Erna Wazinski

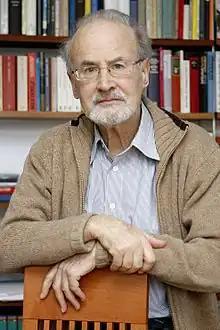
Helmut Kramer, a judge at the Higher Regional Court of Braunschweig, fought for decades for Erna Wazinski's rehabilitation and for Nazi lawyers to be held accountable.

In 1964, Otto Block brought an action for official liability before the Regional Court of Braunschweig. The 3rd Civil Chamber considered the claim for compensation to be justified and subsequently declared on July 29, 1964, that the death sentence had also been an unlawful miscarriage of justice from the perspective of "National Socialist law," "... one of the cruelest sentences [...] irresponsible and inhumane."